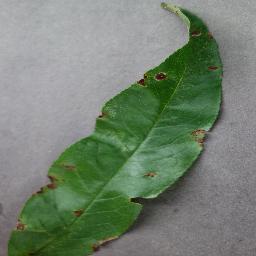
Label: Peach___Bacterial_spot